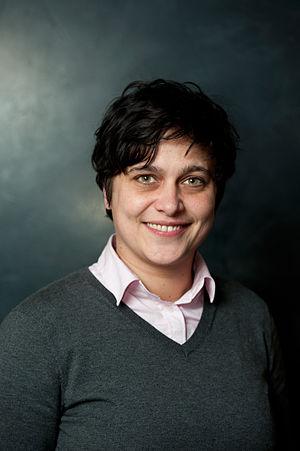
Silvia Modig, née le 8 juillet 1976 à Helsinki, est une journaliste et femme politique finlandaise, membre de l'Alliance de gauche. Elle est élue députée européenne en 2019.